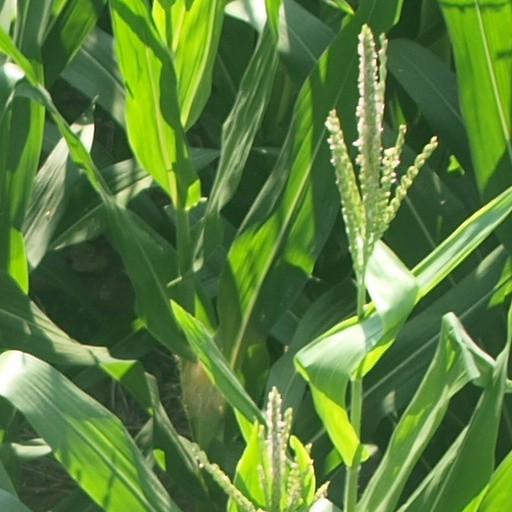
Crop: maize; corn